Notodiscus hookeri

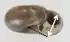
Apertural view of a shell of "Notodiscus hookeri".

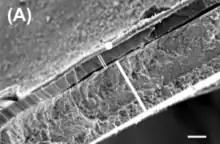
SEM image of the shell micro-scale structure of OL-ecophenotype "Notodiscus hookeri". The round white dot marks the outer periostracum. The almost vertical white line shows the organic layer. The thick white line is the innermost mineralised layer. Scale bar is 10 μm.

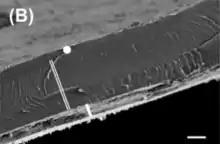
SEM image of the shell structure of OL-ecophenotype "Notodiscus hookeri". The round white dot marks the outer periostracum. The double white line is a thick organic layer. The thick white line is the innermost mineralised layer. Scale bar is 10 μm.

The shell growth does not stop on reaching sexual maturity, but decelerates considerably, with the biggest shells measuring 7.5–7.7 mm in size.